The Villages, Florida

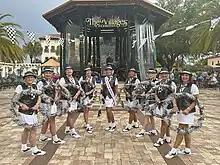
One of multiple baton twirling groups in The Villages, the Prime Time Twirlers.

In 2015, the Sharon L. Morse Performing Arts Center, a venue with over 1,000 seats, opened. The Studio Tierra Del Sol, a black box theatre with seating for 100, opened in 2016.